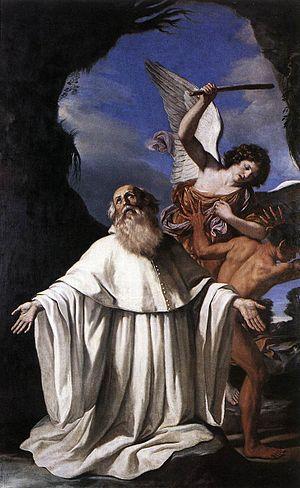
Romuald de Ravenne, né vers 950 et mort en 1027, est un moine fondateur de l'ordre camaldule, le dernier des Pères du désert, d'abord célébré le 7 février, puis plus récemment le 19 juin, selon le calendrier romain promulgué en 1969. C'est un saint thaumaturge, invoqué contre les troubles psychiques.